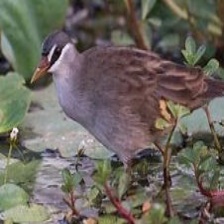
Species: WHITE BROWED CRAKE
Scientific name: AMAURORNIS CINEREA